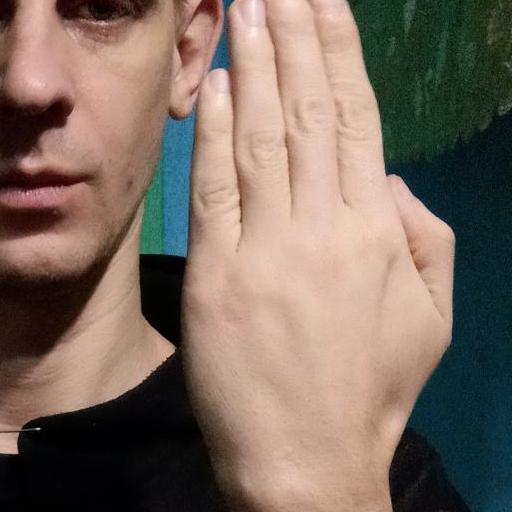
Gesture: stop_inverted